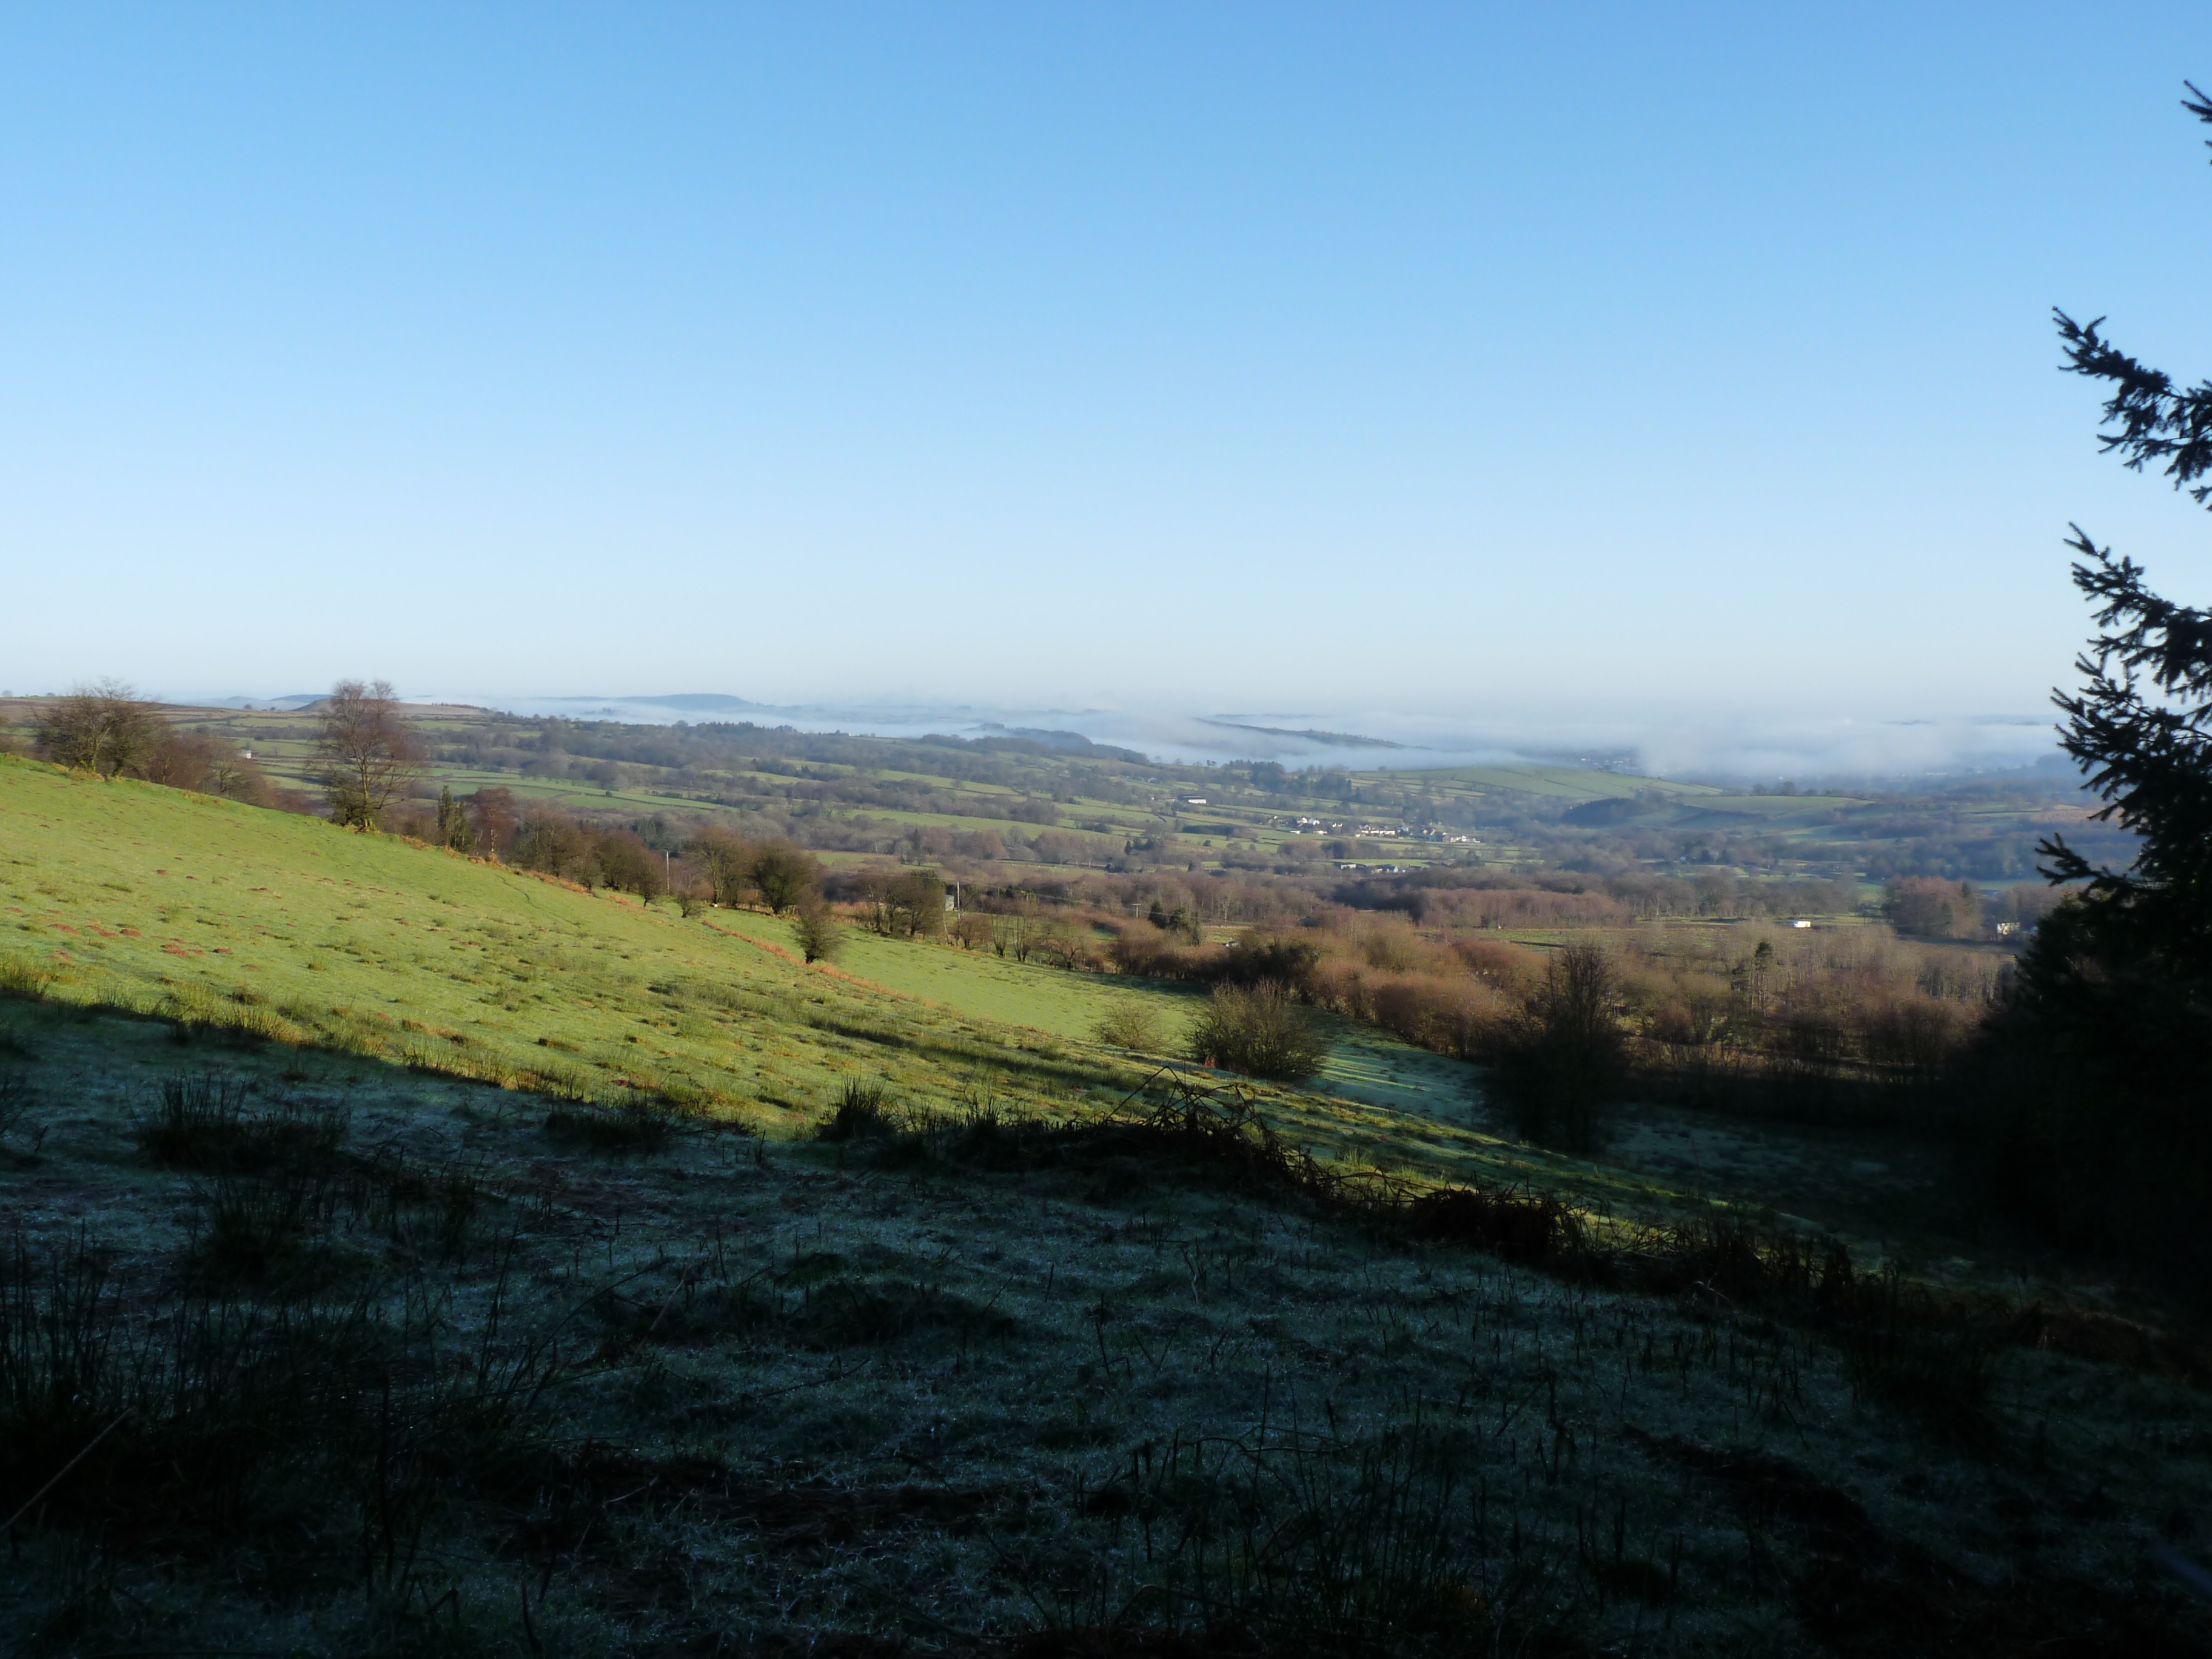
landscape, tree, nature, wilderness, mountain, morning, hill, river, valley, mountain range, reflection, reservoir, ridge, plateau, loch, breconbeaconsjan2010, rural area, landform, geographical feature, mountainous landforms